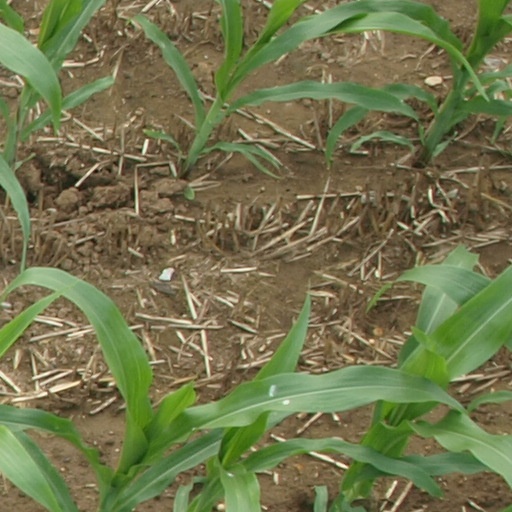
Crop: maize; corn